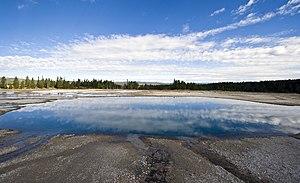
Turquoise Pool dans le bassin de geyser de Midway, Parc National de Yellowstone, Wyoming, Etats-Unis
Turquoise Pool est une source chaude située dans le Midway Geyser Basin du parc national de Yellowstone aux États-Unis. Turquoise Pool a une température comprise entre 61 et 71 °C et a été nommée ainsi par les membres de l'expédition Hayden de 1878.